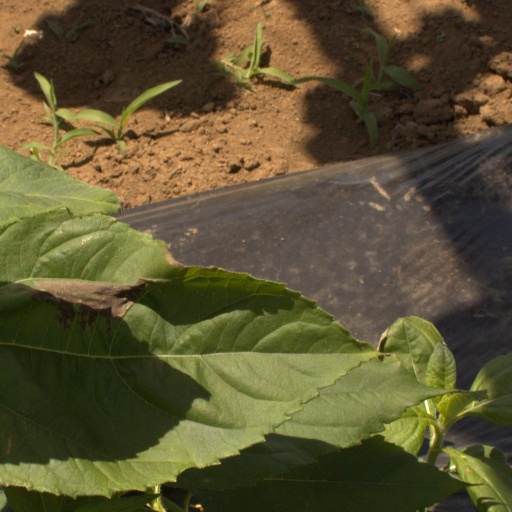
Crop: Jerusalem artichoke